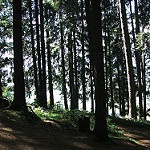
Scene: Outdoor